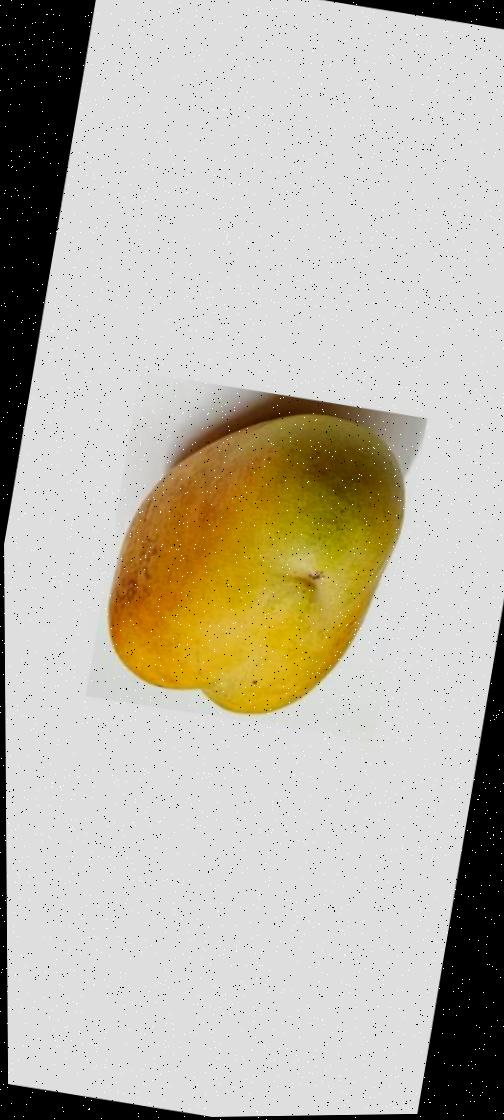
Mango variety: Bari-11